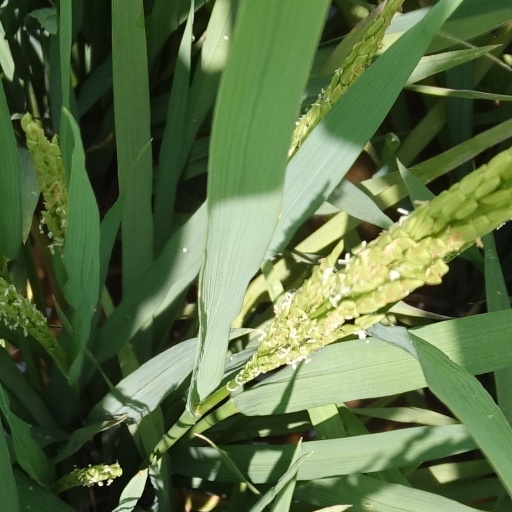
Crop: rice